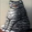
Label: cat